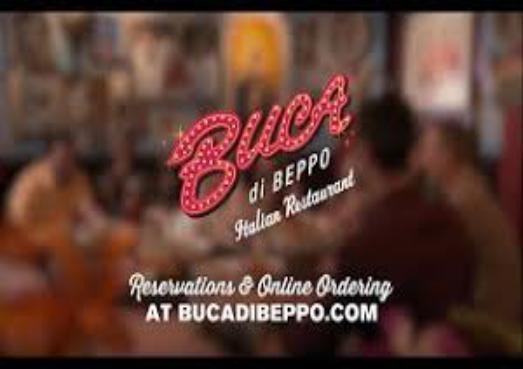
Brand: Buca di Beppo
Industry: Food